Micromyrtus flaviflora

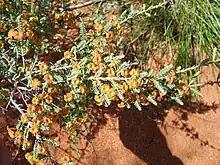
Habit near Uluru

Micromyrtus flaviflora is a species of flowering plant in the myrtle family, Myrtaceae and is endemic to inland areas of Australia. It is an erect shrub with overlapping, keeled, oblong leaves, and yellow flowers arranged singly in leaf axils, but often appearing clustered.